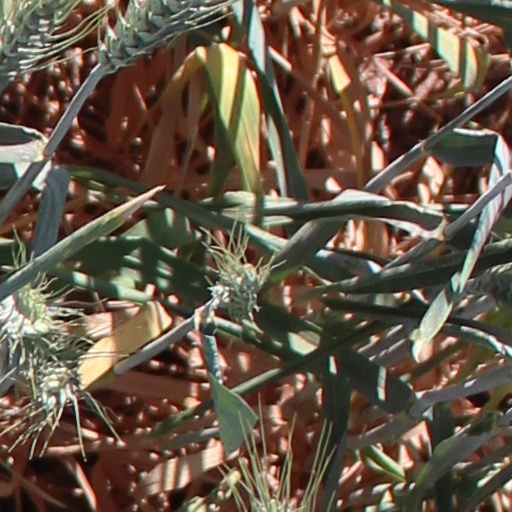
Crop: wheat